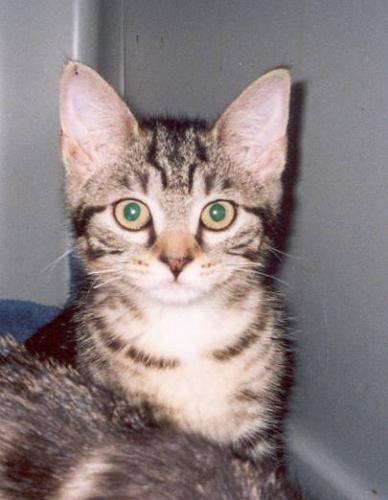
cat